Table tennis at the 2018 Mediterranean Games

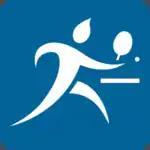

The table tennis competitions at the 2018 Mediterranean Games took place between 26 and 30 June at the Valls Joana Ballart Pavilion in Valls.